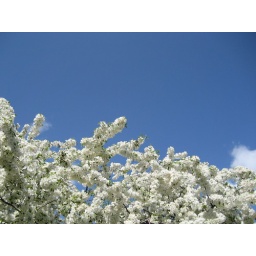
Just because I really like pictures of the sky with trees in the bottom part of the frame.